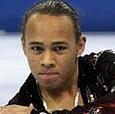
Age: 20